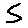
Label: 5